Succession to the Liechtensteiner throne

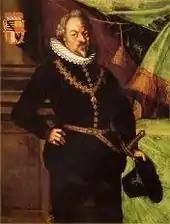
Prince Karl I, who established primogeniture

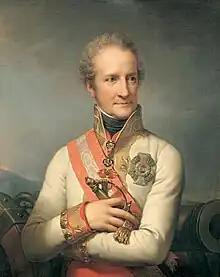
Prince Johann I Joseph, whose legitimate male patrilineal descendants are entitled to succeed

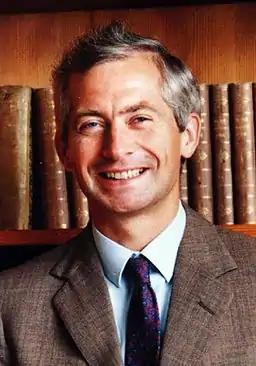
Prince Hans-Adam II, the present monarch

Succession to the Liechtensteiner throne is governed by the house laws of the Princely Family of Liechtenstein, which stipulate agnatic primogeniture. In 2004, the head of state, Hans-Adam II, publicly responded to criticism from a committee of the UN which had voiced concerns about the exclusion of women from the line of succession, stating that the rule was older than the state itself.